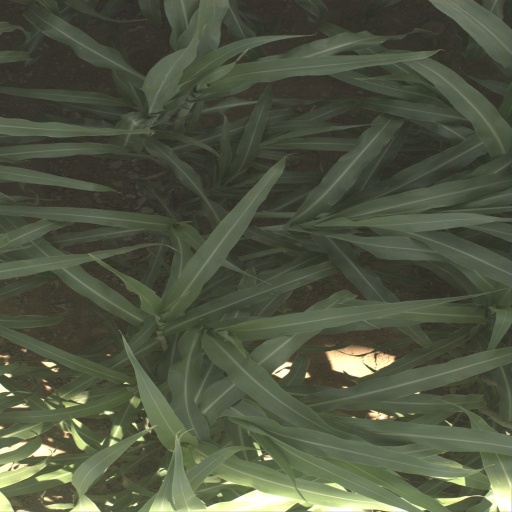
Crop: sorghum